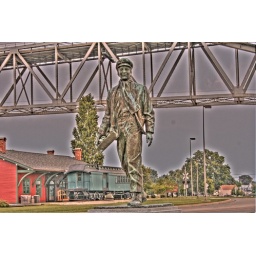
Statue of Thomas Edison and the blue water bridge in Port Huron MI.